Muggendorf (Wiesenttal)

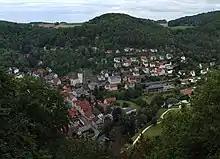
A view of Muggendorf from a viewpoint

Muggendorf is a village in municipality Wiesenttal in Franconian Switzerland, Bavaria, Germany.